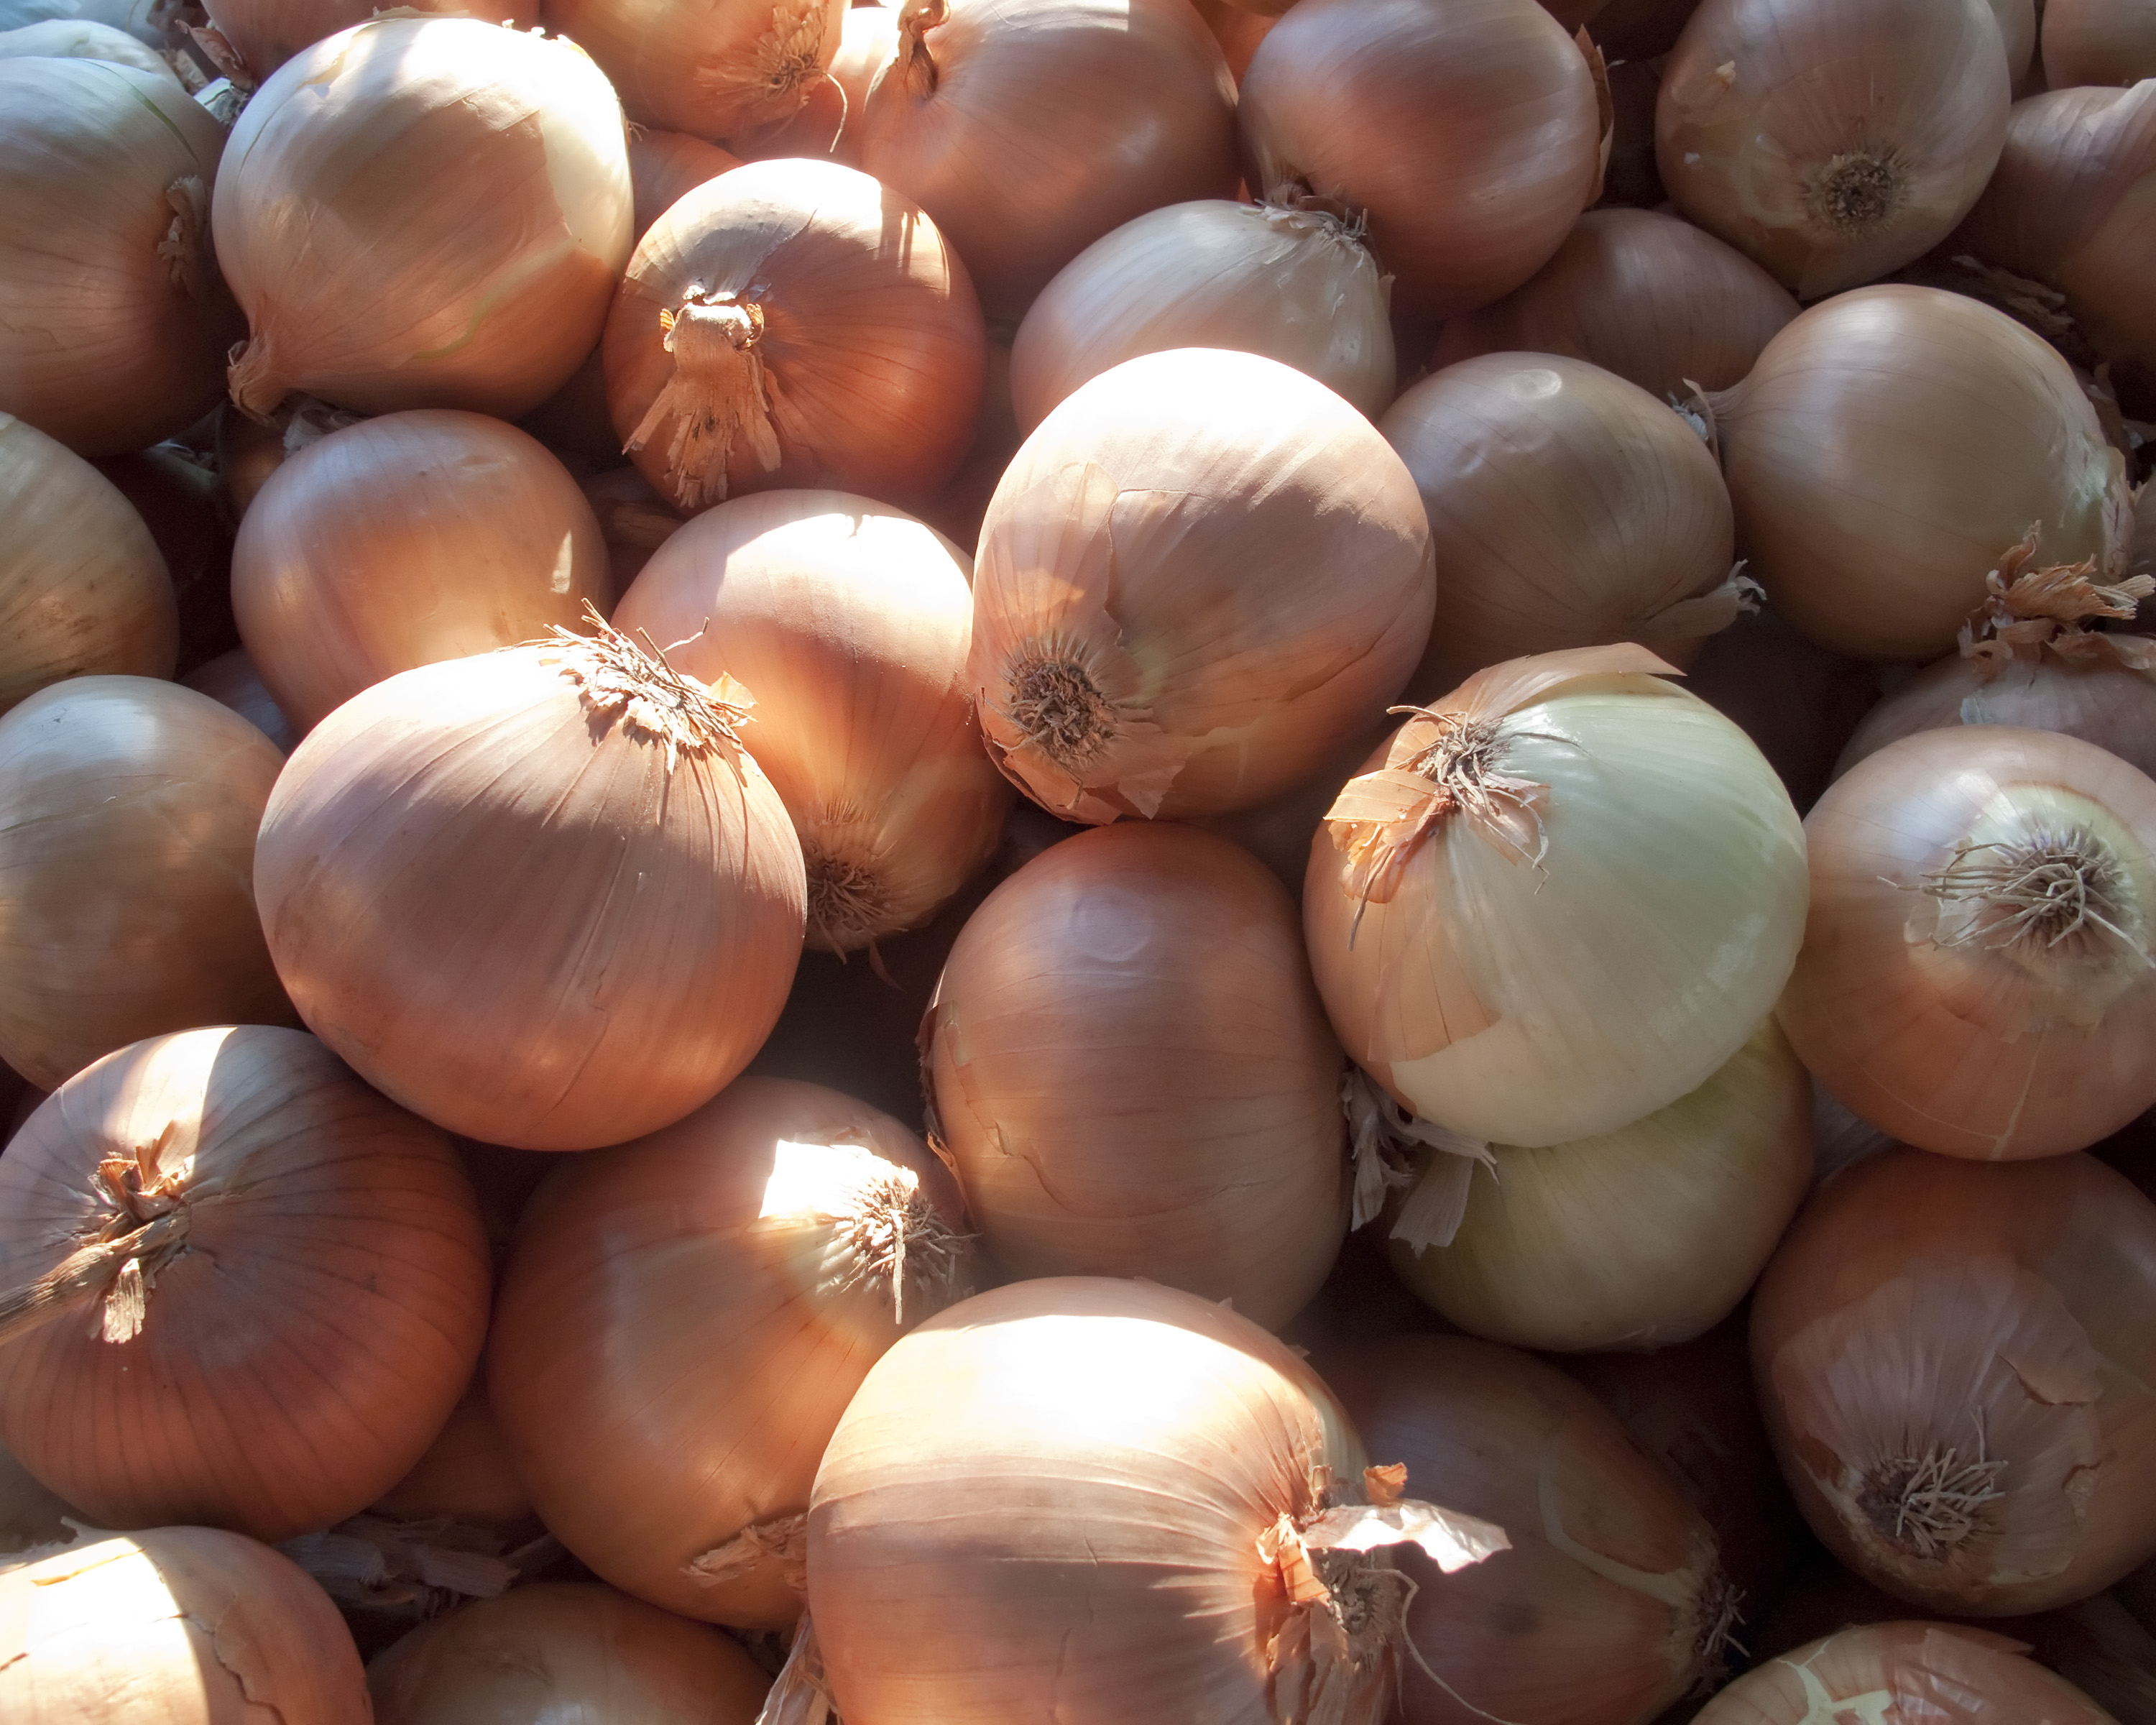
plant, food, produce, vegetable, onion, sacramento, flowering plant, shallot, land plant, onion genus